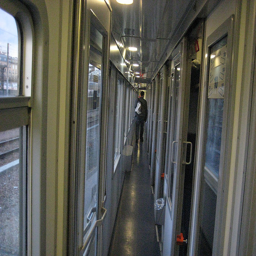
Inside of a train's hallway with a man standing at the end.
A man walking down a narrow hallway with a backpack.
A man walking down a corridor on a train.
A man walking down a narrow corridor of a train that has multiple doors on one side of the walkway.
a narrow hallway with numerous windows and man at the end